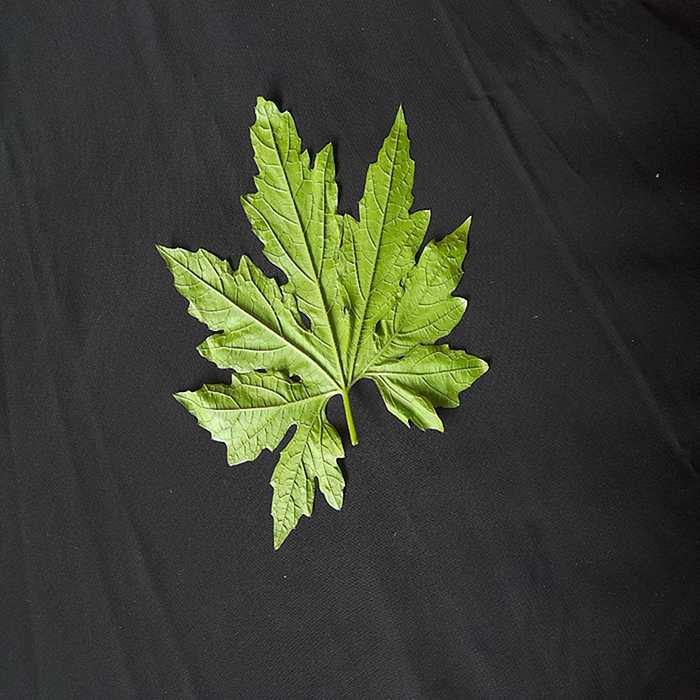
Plant: Bitter Gourd
Label: Fresh leaf